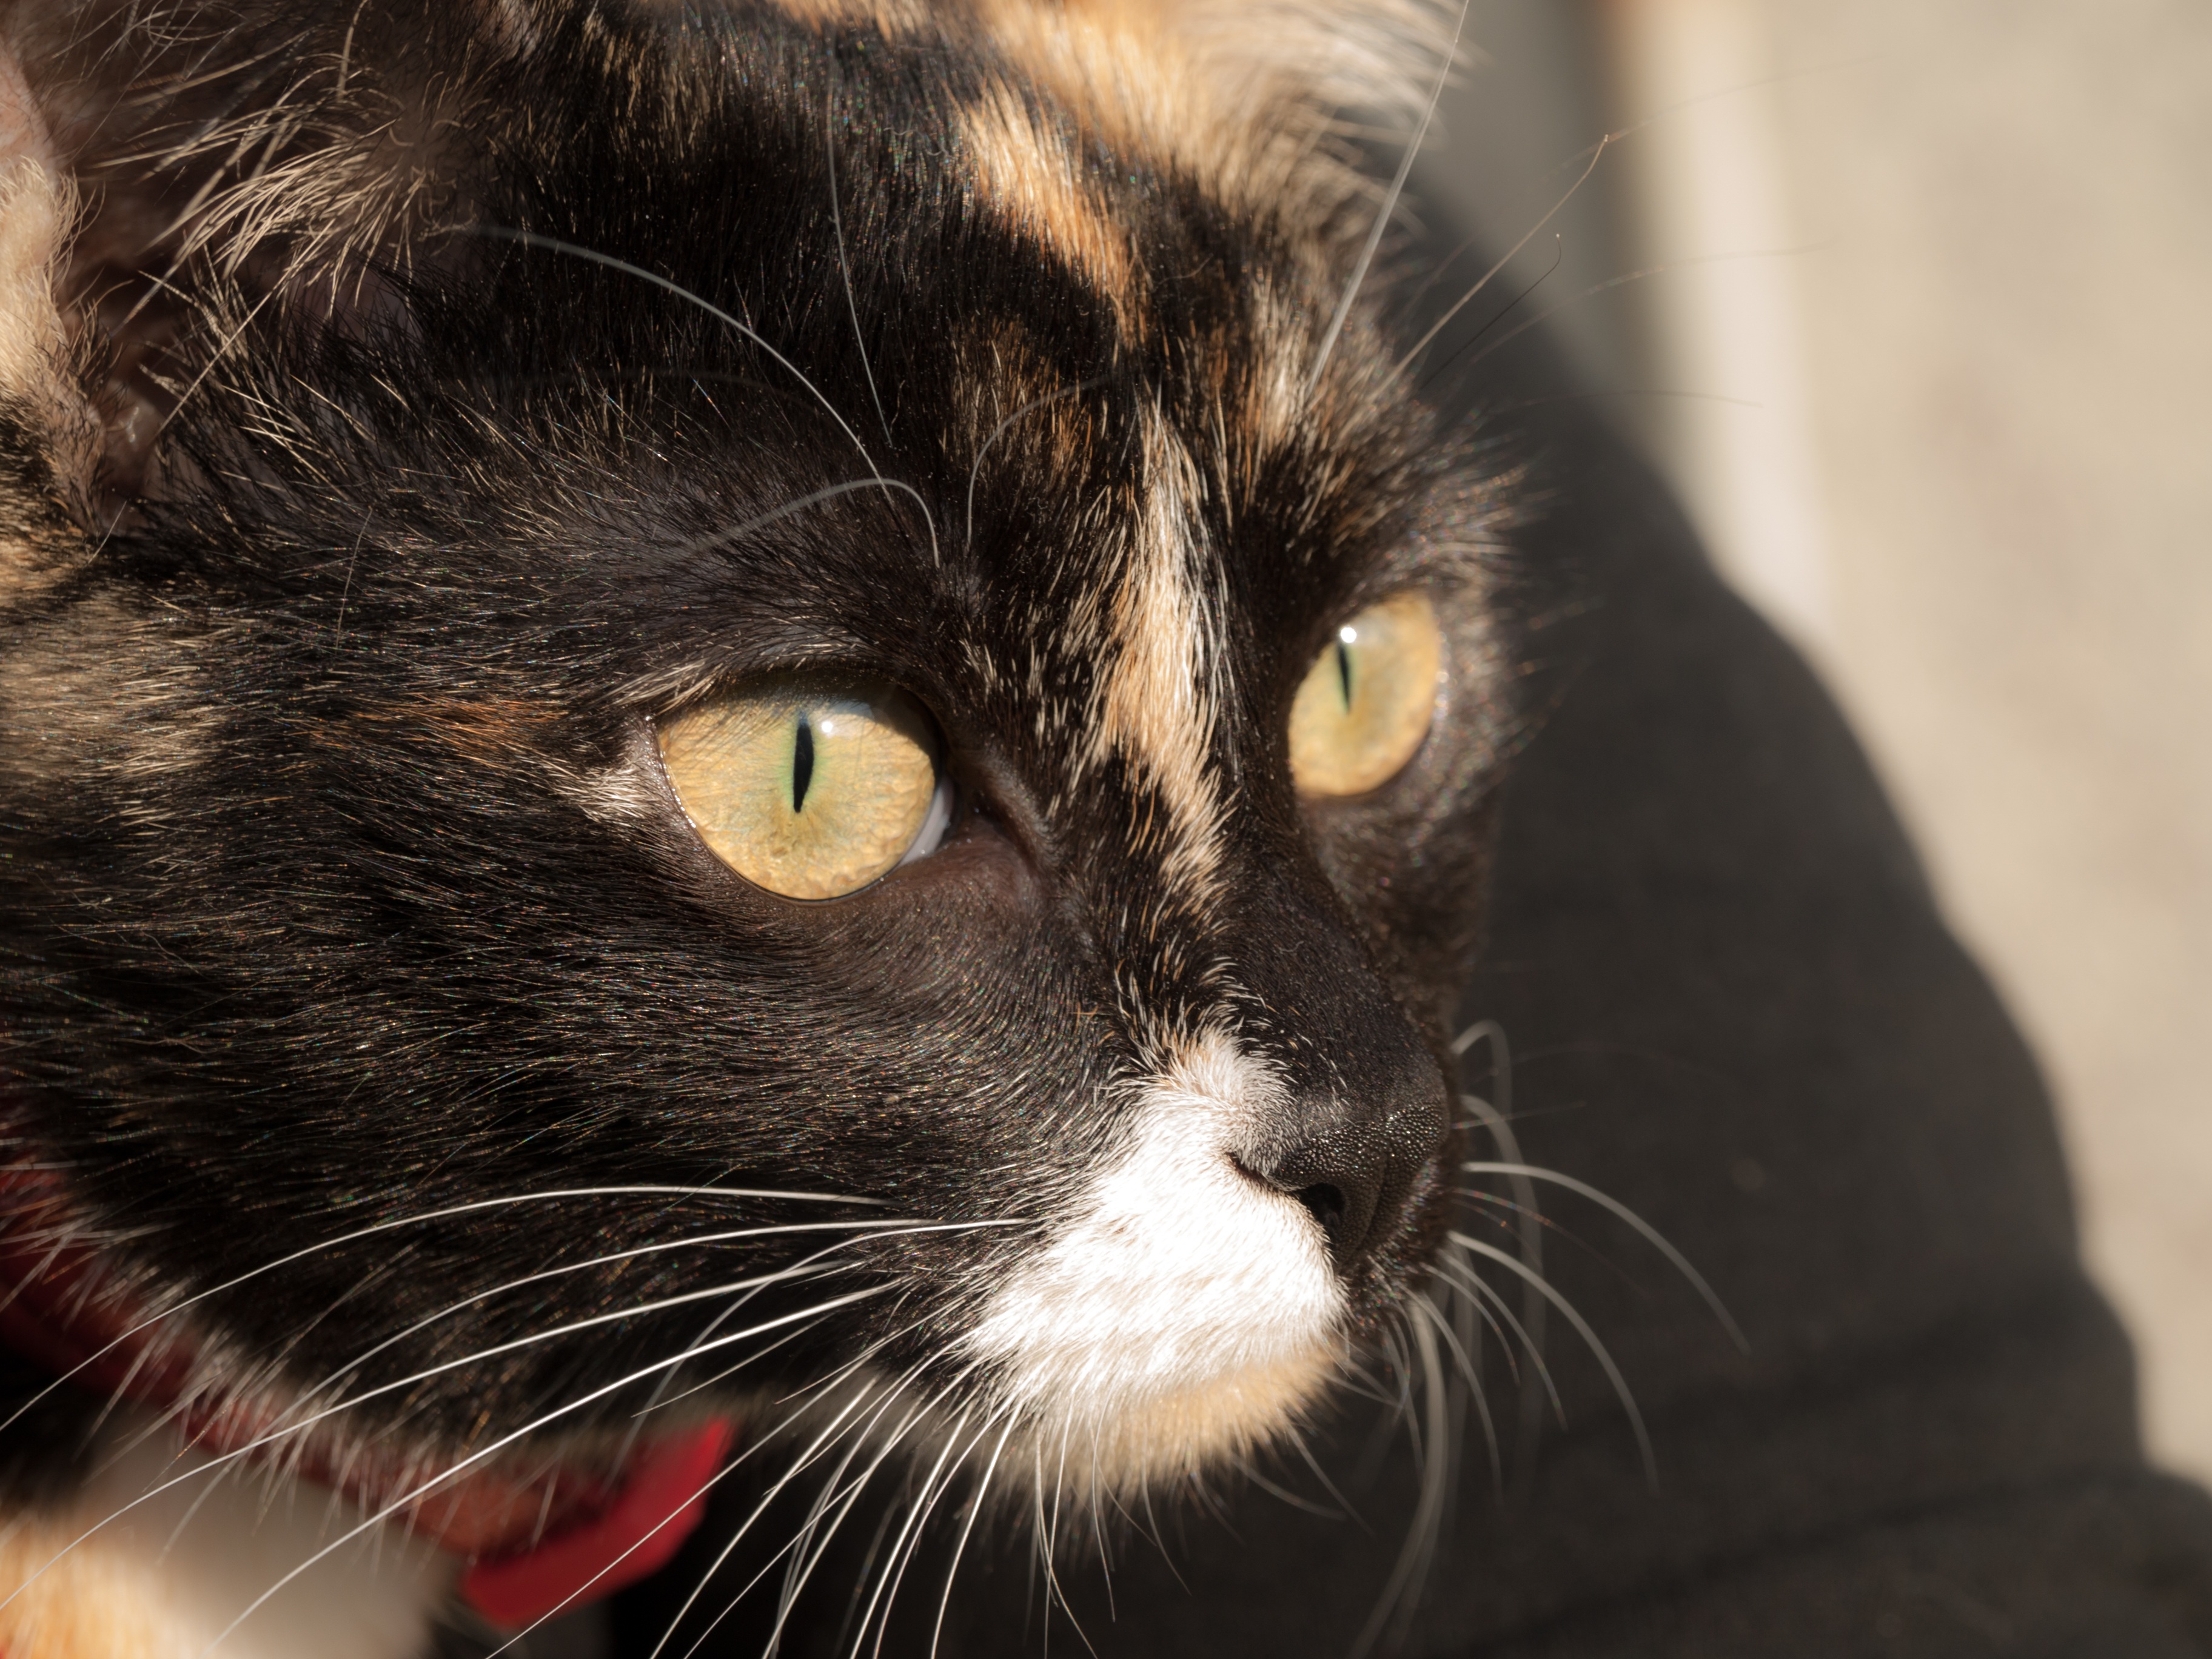
animal, fur, young, fluffy, kitten, cat, small, feline, mammal, black cat, black, whisker, close up, pets, nose, eyes, whiskers, kitty, snout, vertebrate, domestic, european shorthair, small to medium sized cats, cat like mammal, domestic short haired cat